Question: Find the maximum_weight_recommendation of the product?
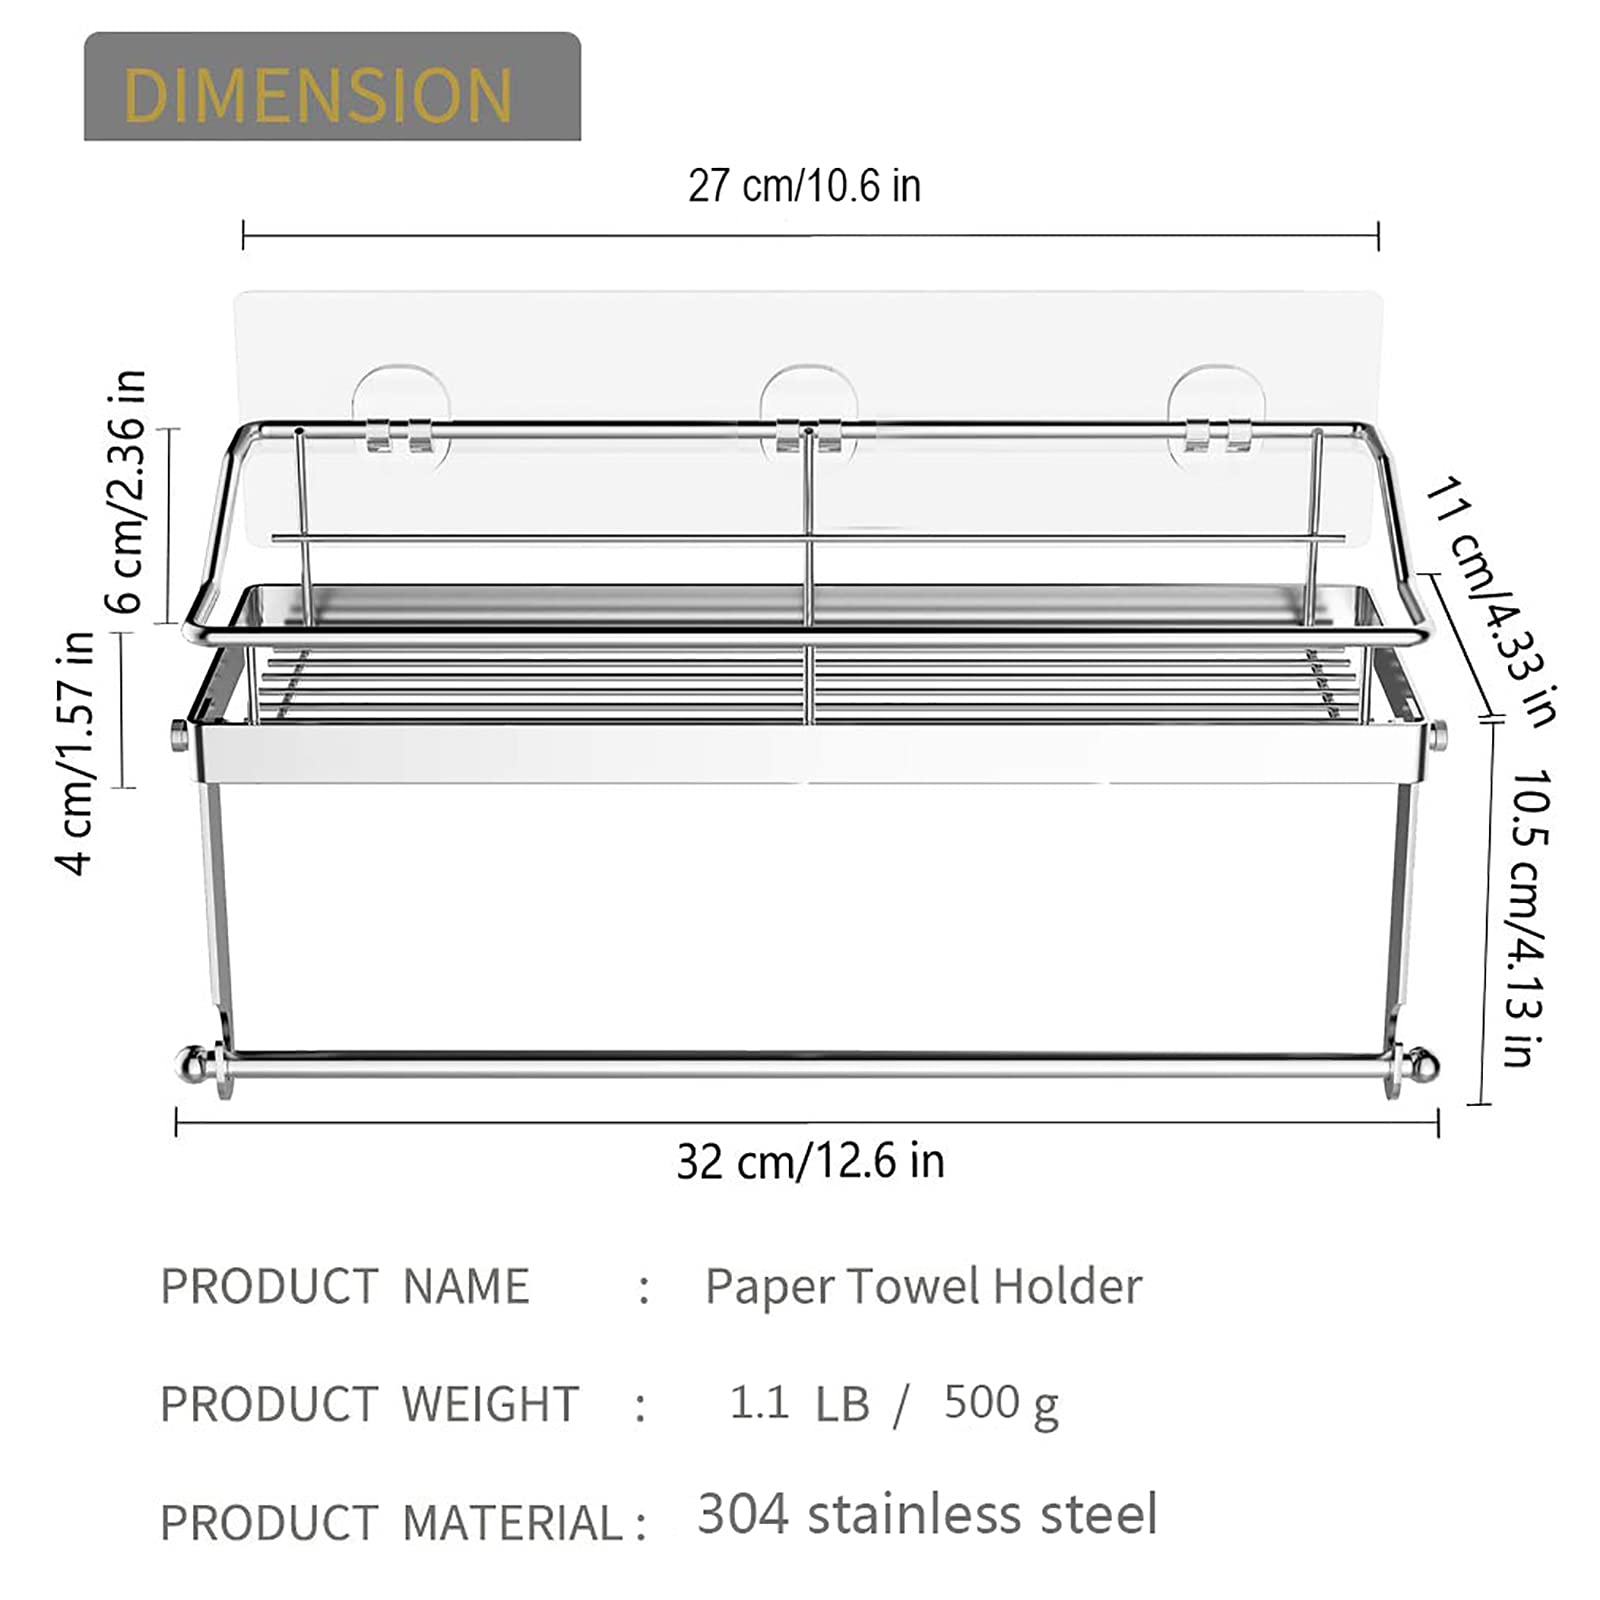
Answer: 1.1 pound